Léon Letort

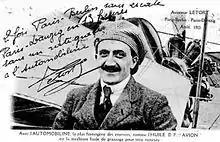
Léon Letort and his Morane-Saulnier monoplane in 1913, crediting Automobiline Oil for 2 trips to Berlin and one to Danzig

Léon Letort, (18 September 1889 – 10 December 1913) was a pioneer French aviator. He gained his pilot's license on 9 August 1910, flew his Blériot in exhibitions across France, and flew on military service in the Balkan Wars. In 1913 he set the world record for the greatest distance travelled non-stop, flying in 8 hours. He died during an attempt to win a prize for long-distance flight when he crash-landed at Barbezieux-Saint-Hilaire outside Bordeaux.